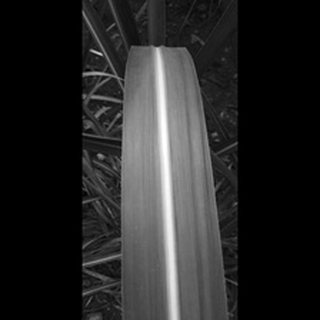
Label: healthy_sugarcane